Lorenzo Gamboa

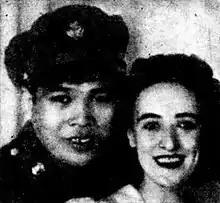
Lorenzo and Joyce Gamboa, 1943

Lorenzo Abrogar Gamboa (11 November 1918 – 25 September 2012) was a Filipino-American man who was excluded from Australia under the White Australia policy, despite having an Australian wife and children. His treatment sparked an international incident with the Philippines.